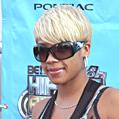
Age: 25